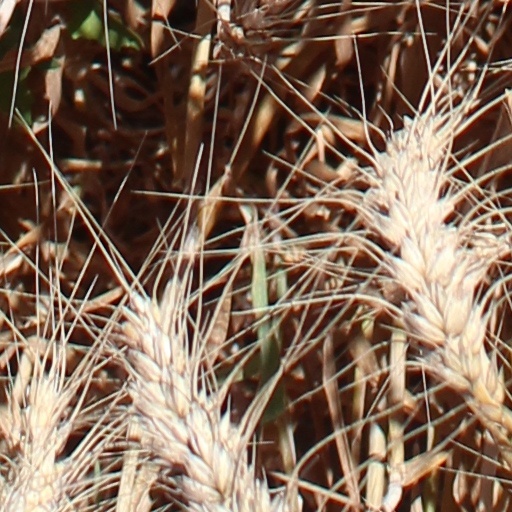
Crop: wheat